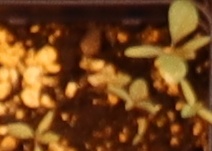
Label: Palmer Amaranth